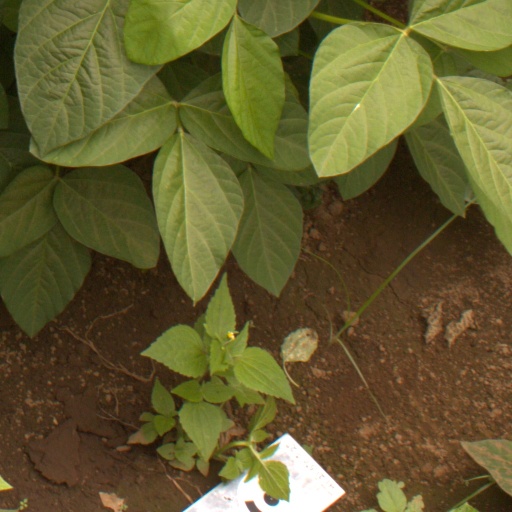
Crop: soybean